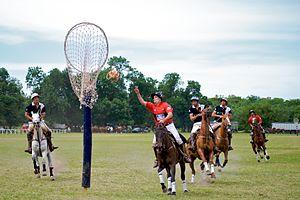
Le Pato est un sport collectif équestre originaire d'Argentine, qui se joue avec une balle munie de six sangles avec l'objectif d'aller marquer des buts dans le camp adverse.